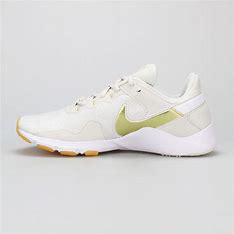
Brand: Nike
Model: Legend Essential 2